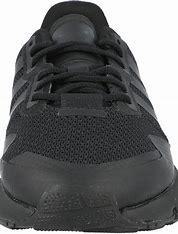
Brand: Adidas
Model: ZX 1K Boost